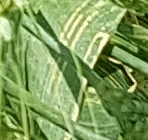
Label: Wheat___Yellow_Rust